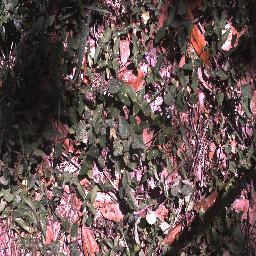
Label: negative